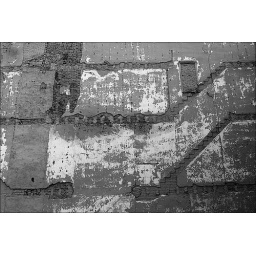
Outlines of a formerly house on a wall in Philadelphia / Pennsylvania / USA.